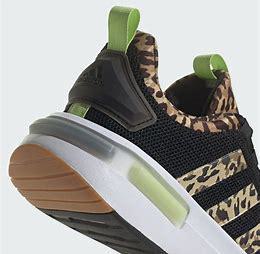
Brand: Adidas
Model: Racer TR23